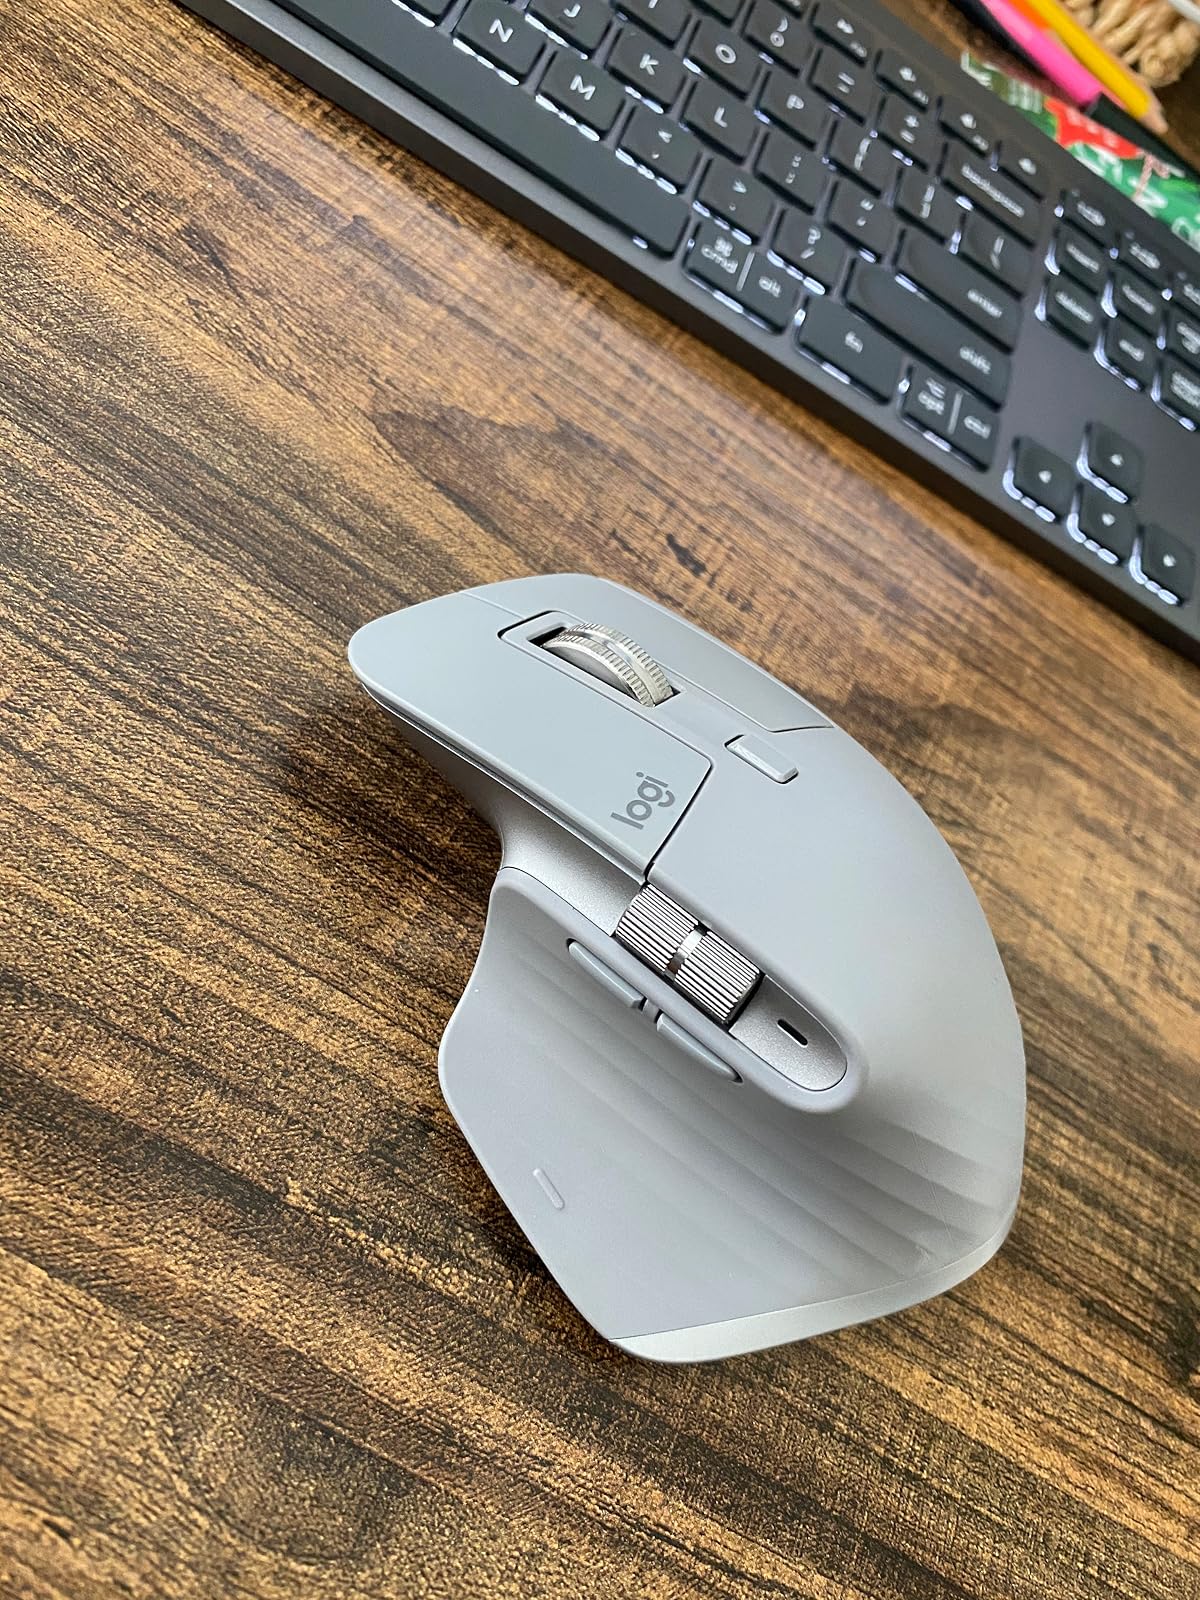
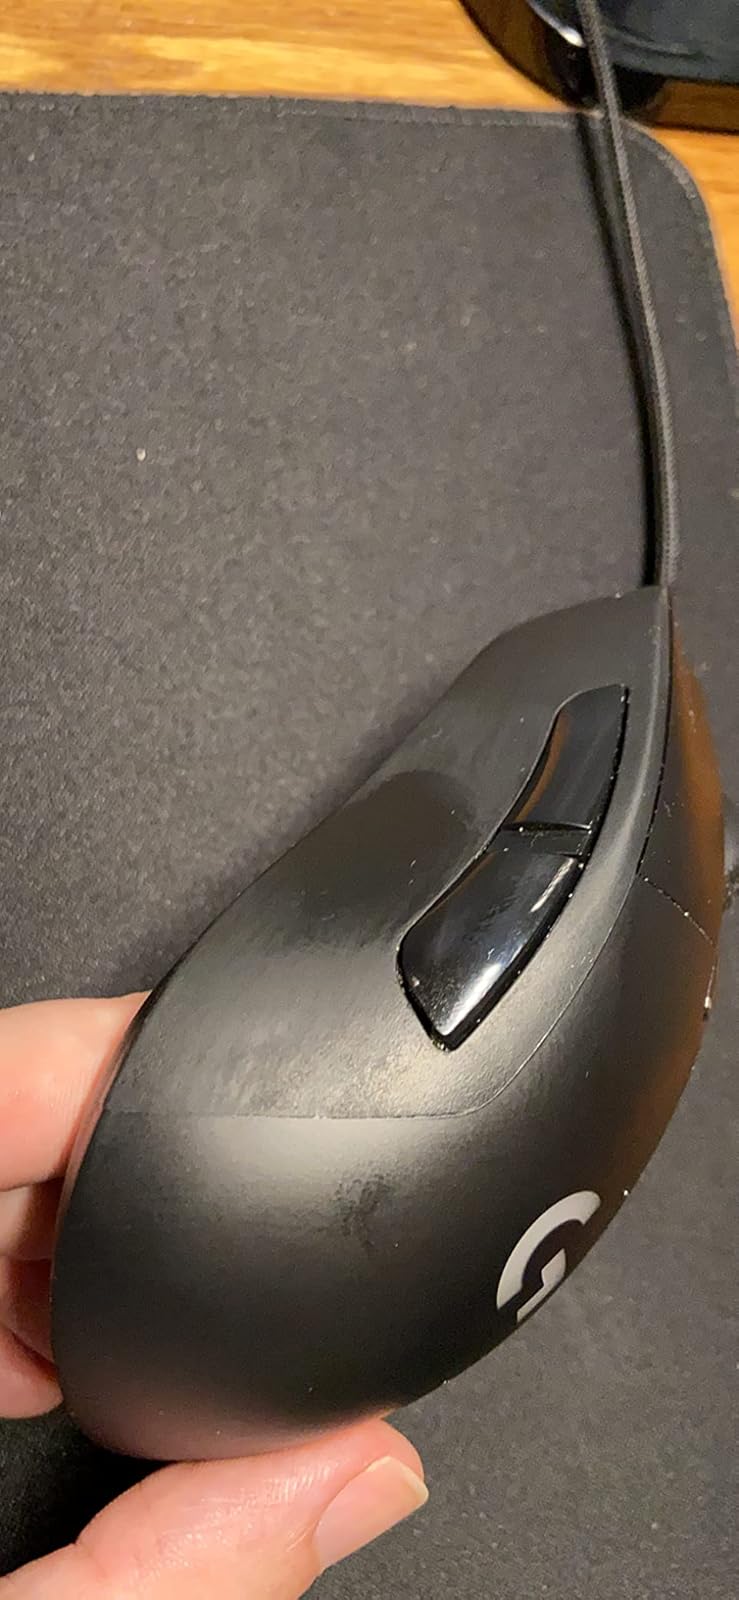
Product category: mouse
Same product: no